Wardown Park

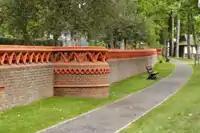
The Daisy Chain Wall.

The Daisy Chain wall is one of the park's most significant design features, named because of the attractive brick pattern that features along the length of the wall.